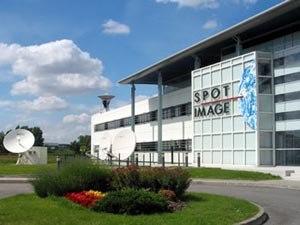
Airbus DS Geo, société anonyme créée en 1982 par le Centre national d'études spatiales, l'IGN, et l'industrie spatiale, est une filiale d’Airbus Defence & Space commercialement dénommée Intelligence. Sous mandat du CNES, la société est l’opérateur commercial des satellites d’observation de la Terre SPOT dont la réalisation est issue d'un partenariat technico-financier franco-belgo-suédois.